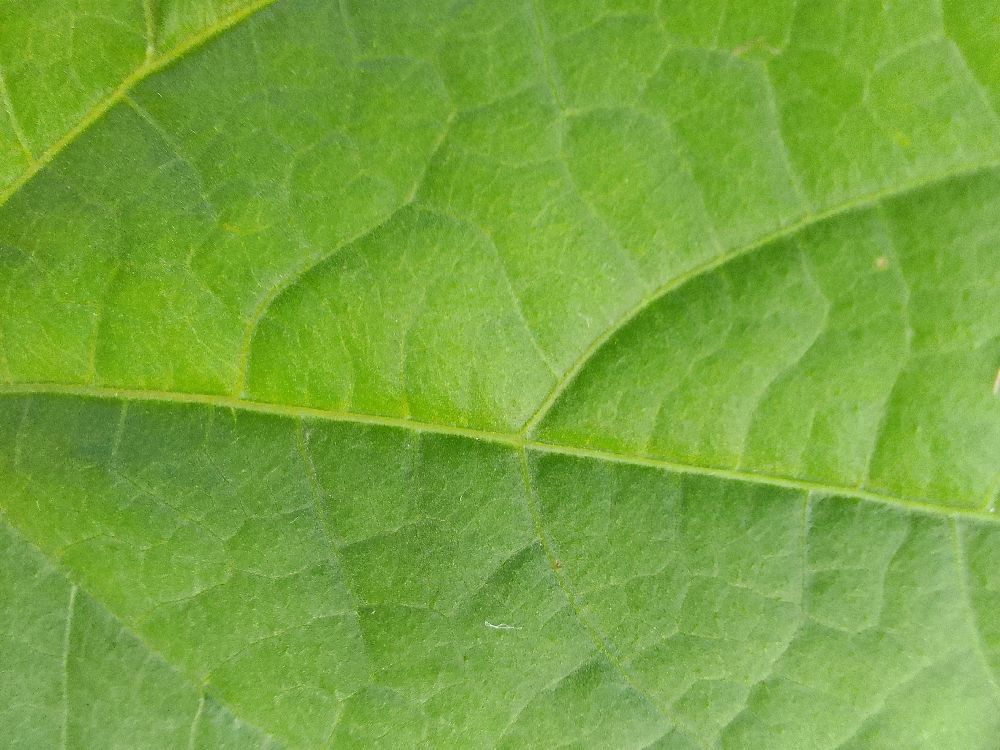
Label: healthy